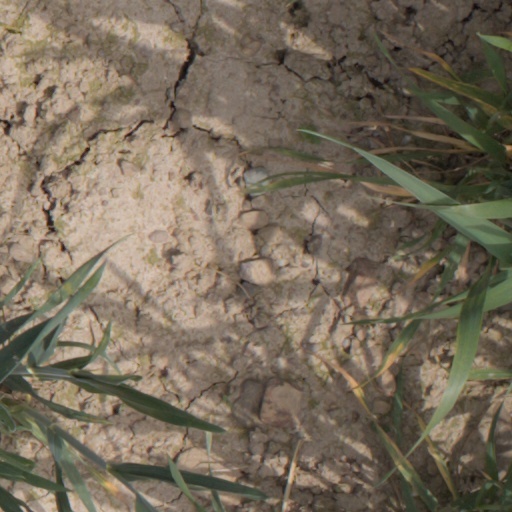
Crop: wheat